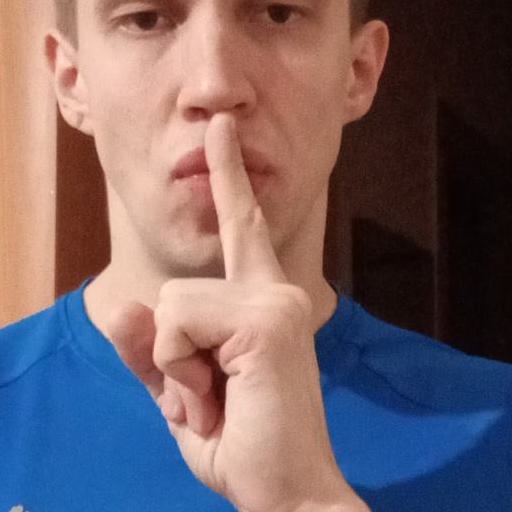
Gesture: mute